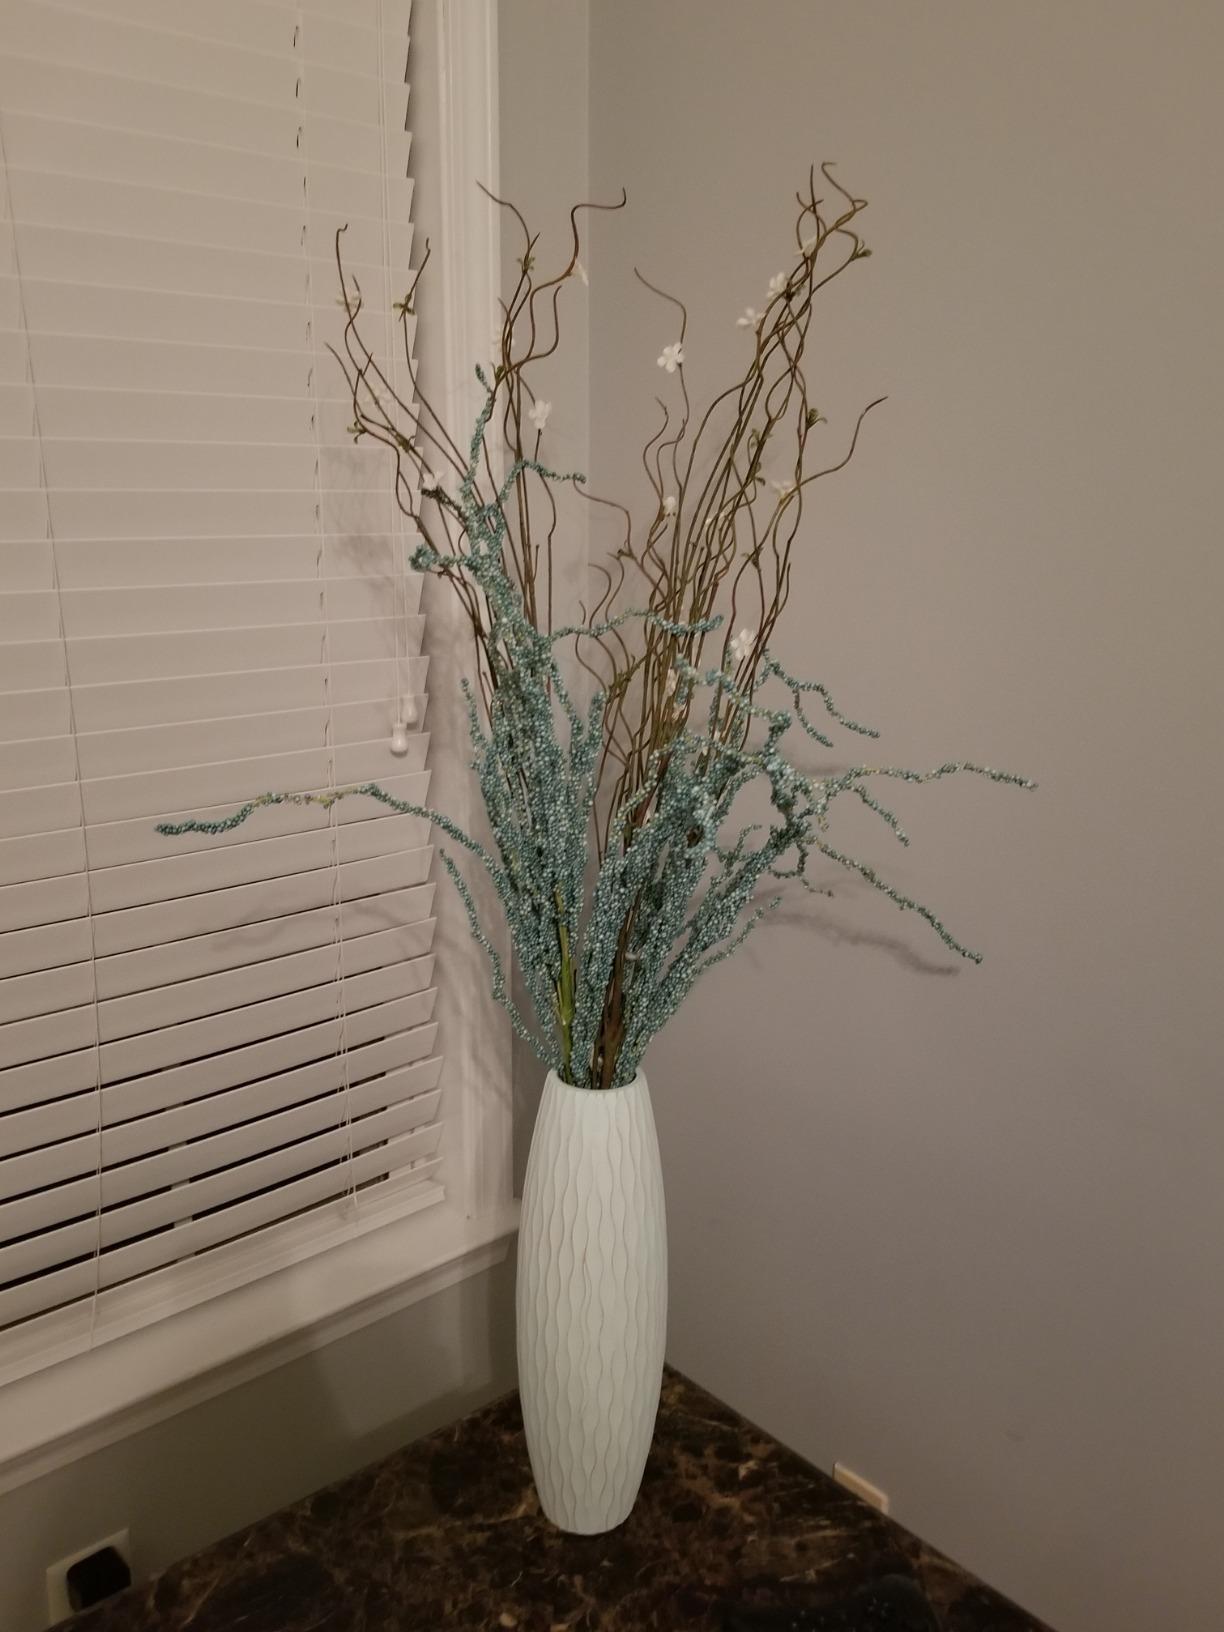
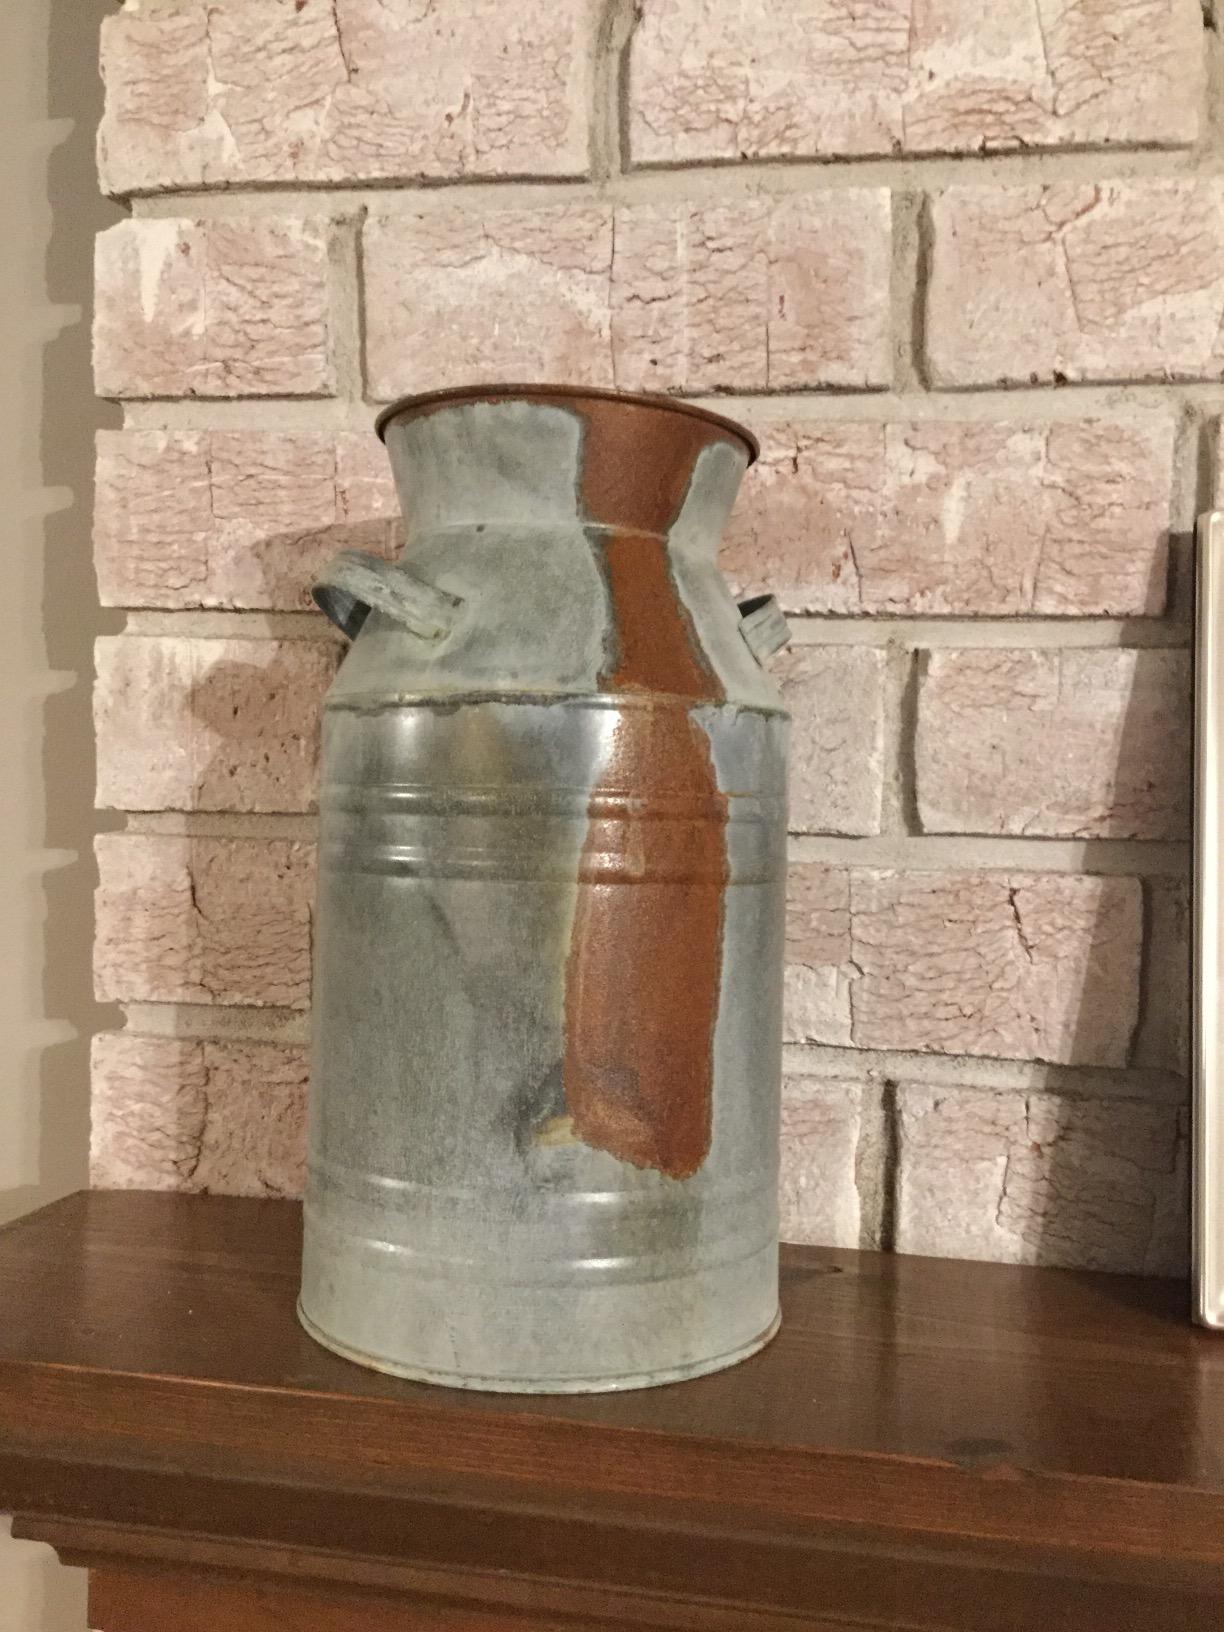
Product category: vase
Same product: no